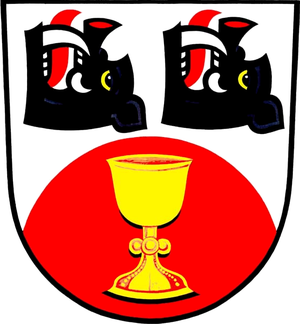
Velký Chlumec est une commune du district de Beroun, dans la région de Bohême-Centrale, en République tchèque. Sa population s'élevait à 406 habitants en 2020.